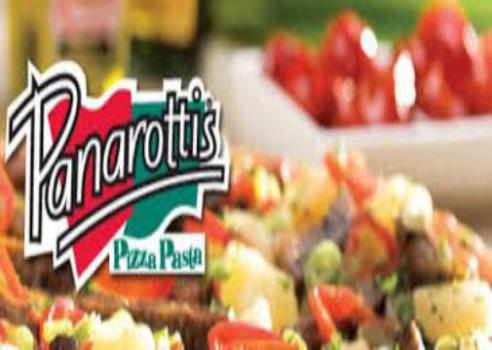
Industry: Food